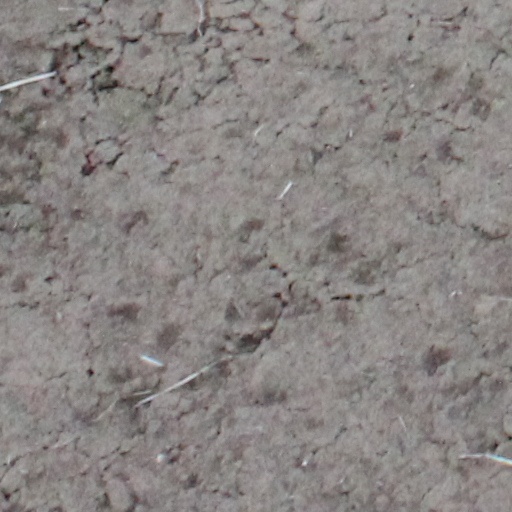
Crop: wheat